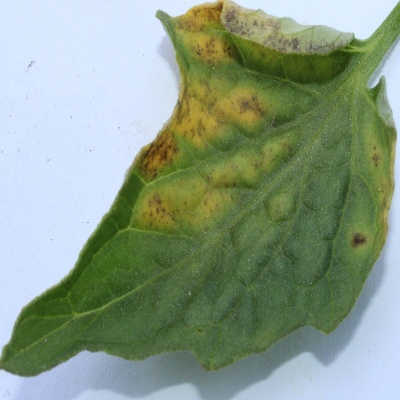
Crop: Tomato
Condition: septoria leaf spot